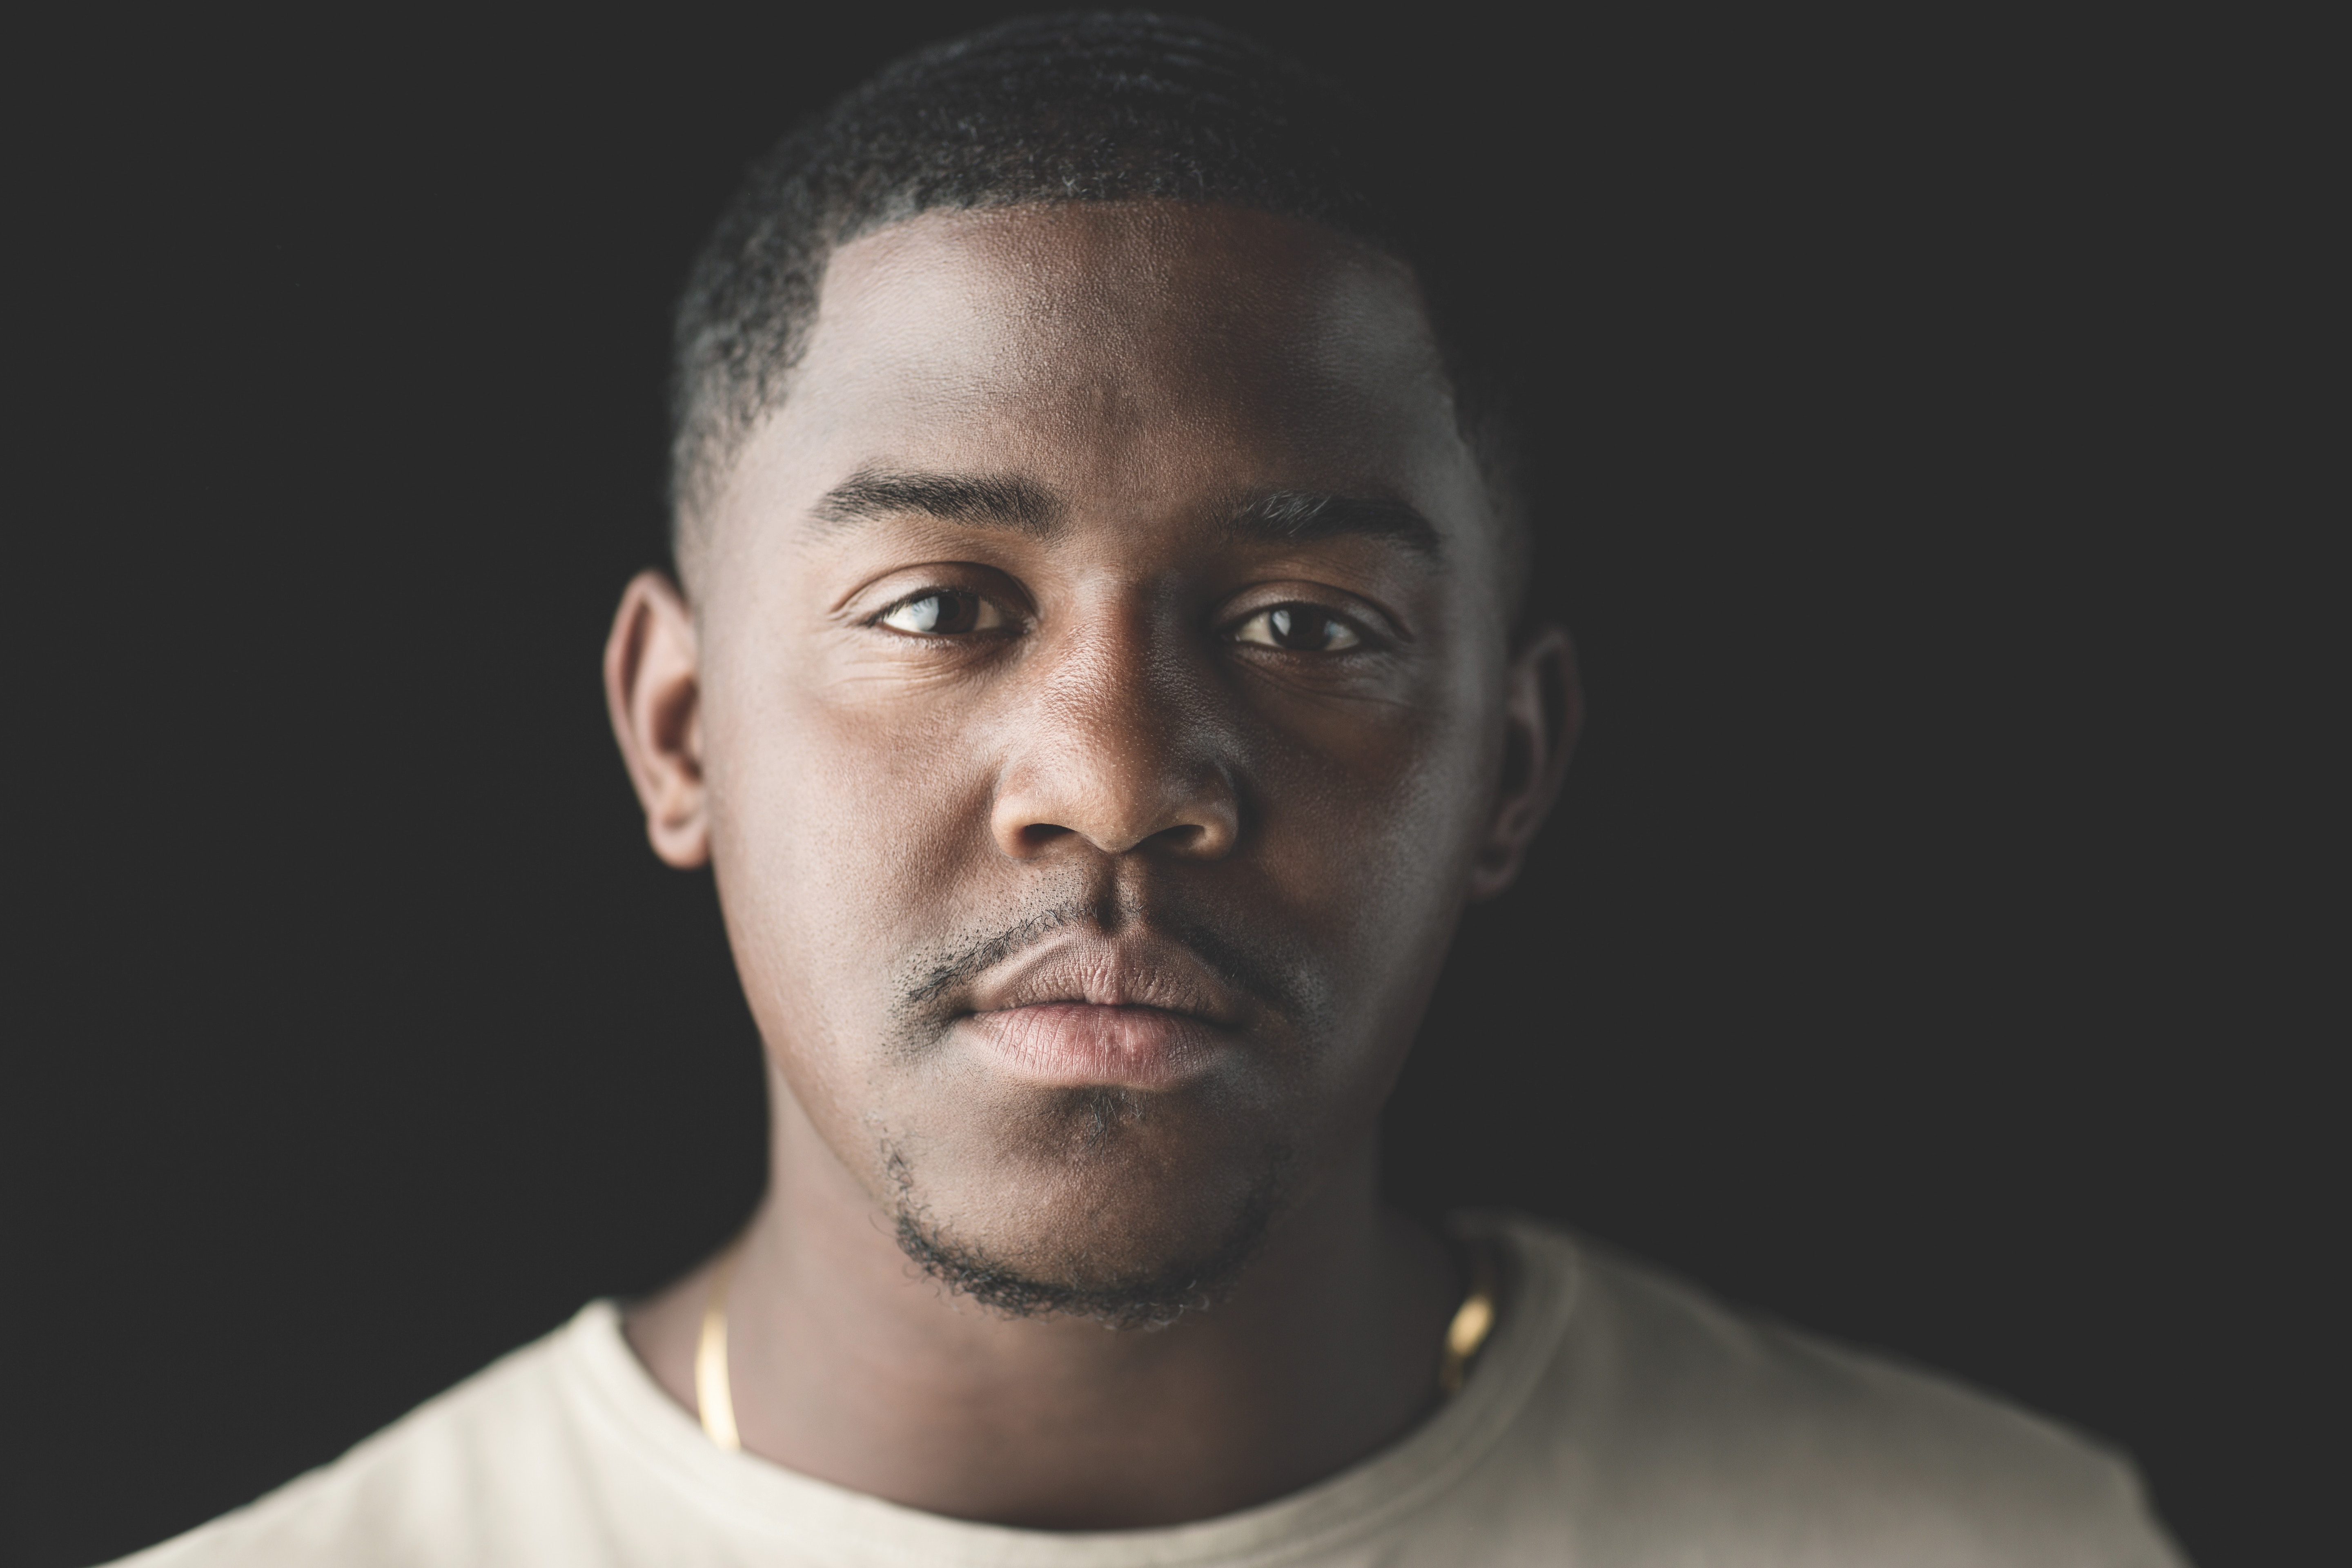
man, person, portrait, human, face, forehead, chin, facial hair